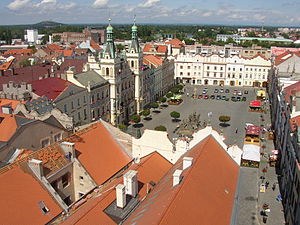
Pardubice
Pardubice er en by i det centrale Tjekkiet med et indbyggertal på ca 88.000. Byen ligger i regionen, der ligeledes hedder Pardubice, ved bredden af floden Elben.